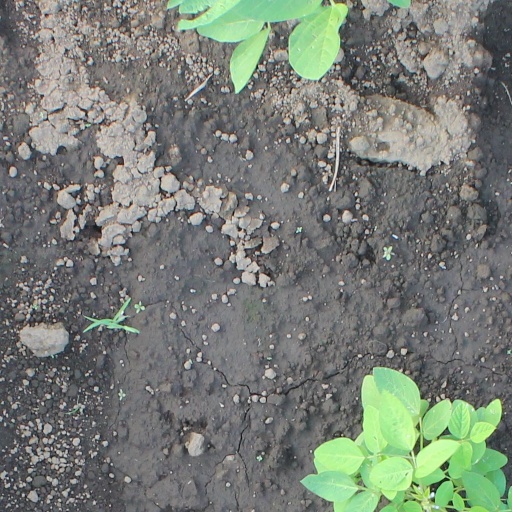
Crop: soybean